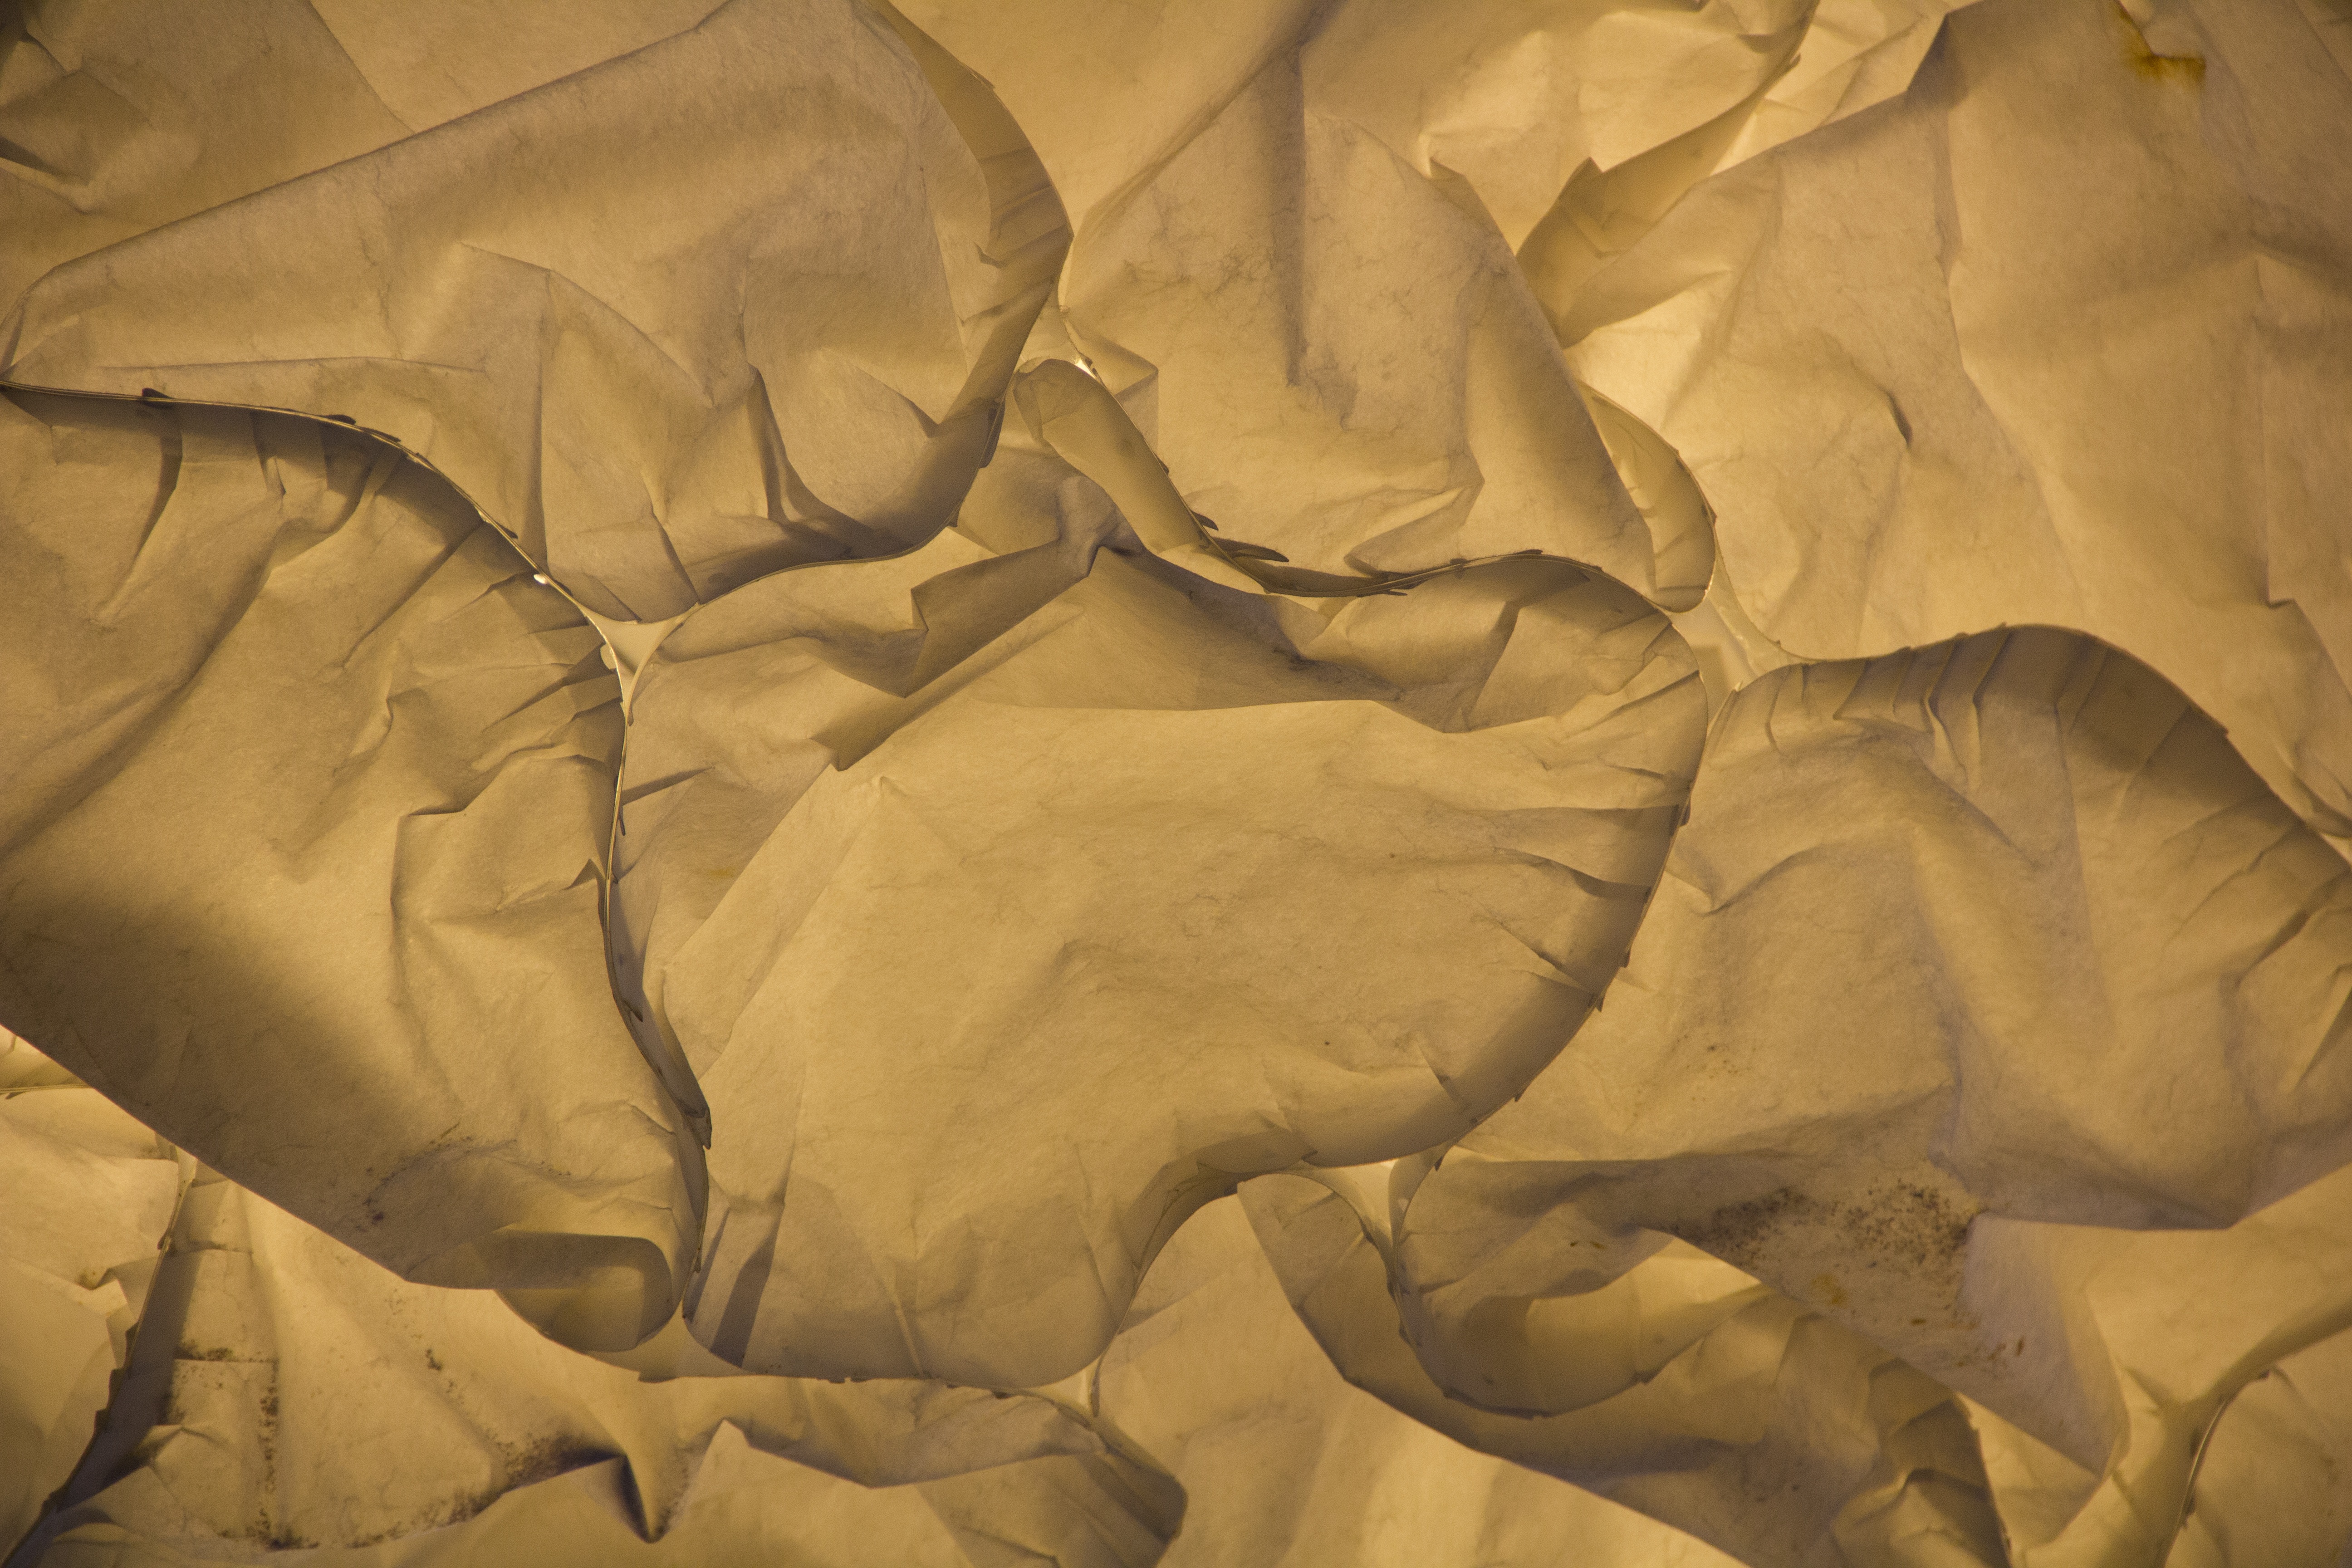
sand, rock, light, texture, formation, lamp, yellow, terrain, material, art, badlands, carving, relief, ancient history, creases